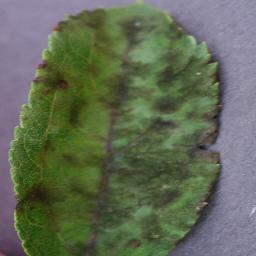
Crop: apple
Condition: scab